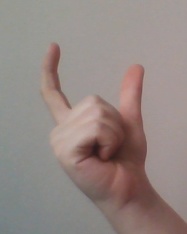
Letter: nun